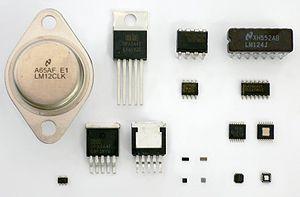
Un amplificateur électronique est un système électronique augmentant la tension et/ou l’intensité d’un signal électrique. L’énergie nécessaire à l’amplification est tirée de l’alimentation électrique du système. Un amplificateur parfait ne déforme pas le signal d’entrée : sa sortie est une réplique exacte de l’entrée mais d’amplitude majorée.
Un amplificateur opérationnel est un amplificateur différentiel : c'est un amplificateur électronique qui amplifie une différence de potentiel électrique présente à ses entrées. Initialement, les AOP ont été conçus pour effectuer des opérations mathématiques dans les calculateurs analogiques : ils permettaient d'implémenter facilement les opérations mathématiques de base comme l'addition, la soustraction, l'intégration, la dérivation et d'autres. Par la suite, l'amplificateur opérationnel est utilisé dans bien d'autres applications comme la commande de moteurs, la régulation de tension, les sources de courants ou encore les oscillateurs.